Praying Indians of Natick

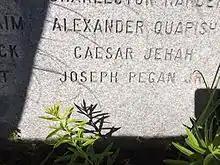
Memorial to the Praying Indian veterans of Natick that served in the American Revolutionary War

The Colony of Massachusetts' transition into the Commonwealth of Massachusetts, which officially joined the new republic of the United States of America, did not improve the lot of the Indians in the new state. With the exception of the regime change, most of the policies and laws concerning the Indians of the colonial period were adopted unaltered. The Indians became wards of the Commonwealth, as the guardian system remained intact.